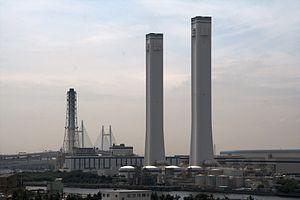
Le secteur de l'énergie au Japon est l'un des plus importants au monde ; le Japon est un pays très densément peuplé et d'un niveau de vie élevé, donc assez gros consommateur d'énergie : la consommation d'énergie primaire par habitant était de 3,41 tep au Japon en 2017, supérieure de 83 % à la moyenne mondiale, mais inférieure de 48 % à celle des États-Unis.
The Tokyo Electric Power Company, Incorporated, plus connue sous l'appellation Toden ou encore TEPCO, est une multinationale japonaise. Elle était, avant sa nationalisation, le plus grand producteur privé mondial d'électricité. La compagnie exploite principalement des centrales thermiques et 3 centrales nucléaires. D'autre part, elle dispose de centrales hydroélectriques, de parcs éoliens et d'une centrale géothermique. En raison du coût exorbitant de la catastrophe de Fukushima, centrale dont TEPCO était l'exploitant, la compagnie a été nationalisée.
La centrale thermique de Yokohama est une centrale thermique située à Yokohama dans la préfecture de Kanagawa. Elle est exploitée par la société TEPCO et à une capacité électrique de 3 325 MWe.